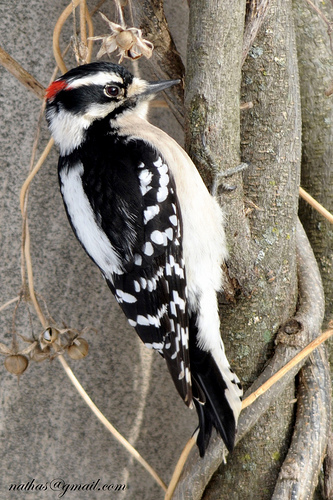
a bird with a white belly and a black and white body with a couple of red feathers on its head
this bird is a little bigger than a small sized bird with a little red patch on its head, which follows an all black and white body that is spotted in pattern.
this bird has a white breast and black and white spotted primaries and a small red plume on the crown.
the white and black bird has a small red patch on its head and a thin, straight beak.
a black and white bird with a small red patch at the crown. the bill is very narrow and pointed. the cheek patch is black and the eyebrow is white. the tarsus are grey.
this black and white bird has a white breast and belly and a some red on its crown.
a large bird with an all white belly, tan breasts, red spot on its nape area and black and white markings on its back, coverts, and wingbars.
this medium-sized bird has a red crown, white belly, and black and white wings.
this bird is white and black in color, with a black beak.
the bird is small with a pointed bill, and the wings are black.
Species: Downy Woodpecker